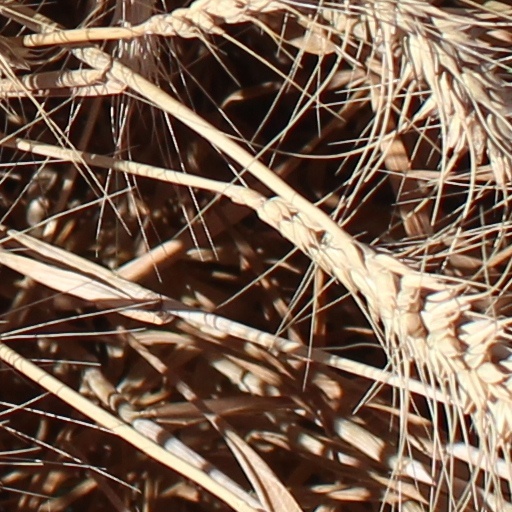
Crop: wheat